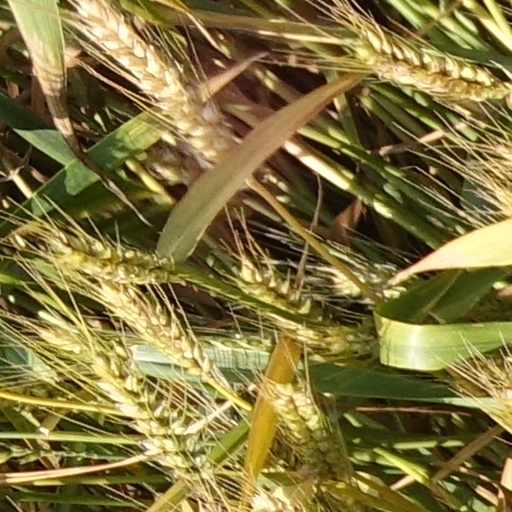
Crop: wheat